Stephen Waley-Cohen

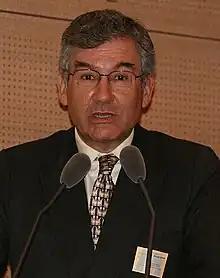
Photo taken on 3 April 2009.

Sir Stephen Harry Waley-Cohen, 2nd Baronet (born 22 June 1946 in Westminster, London) is an English theatre owner-manager and producer, following a career as a businessman and financial journalist. He manages the St. Martin's Theatre in London's West End and is the current producer of the world's longest running play "The Mousetrap". He was Chairman of the Royal Academy of Dramatic Art (RADA) Council.